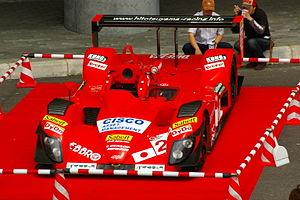
La Reynard 02S est une barquette de course construite par Reynard Motorsport pour correspondre aux réglementations des voitures Le Mans Prototype. Le projet n'a pris fin qu'après la faillite de Reynard Motorsport en 2001 et a été poursuivi difficilement par différents investisseurs.